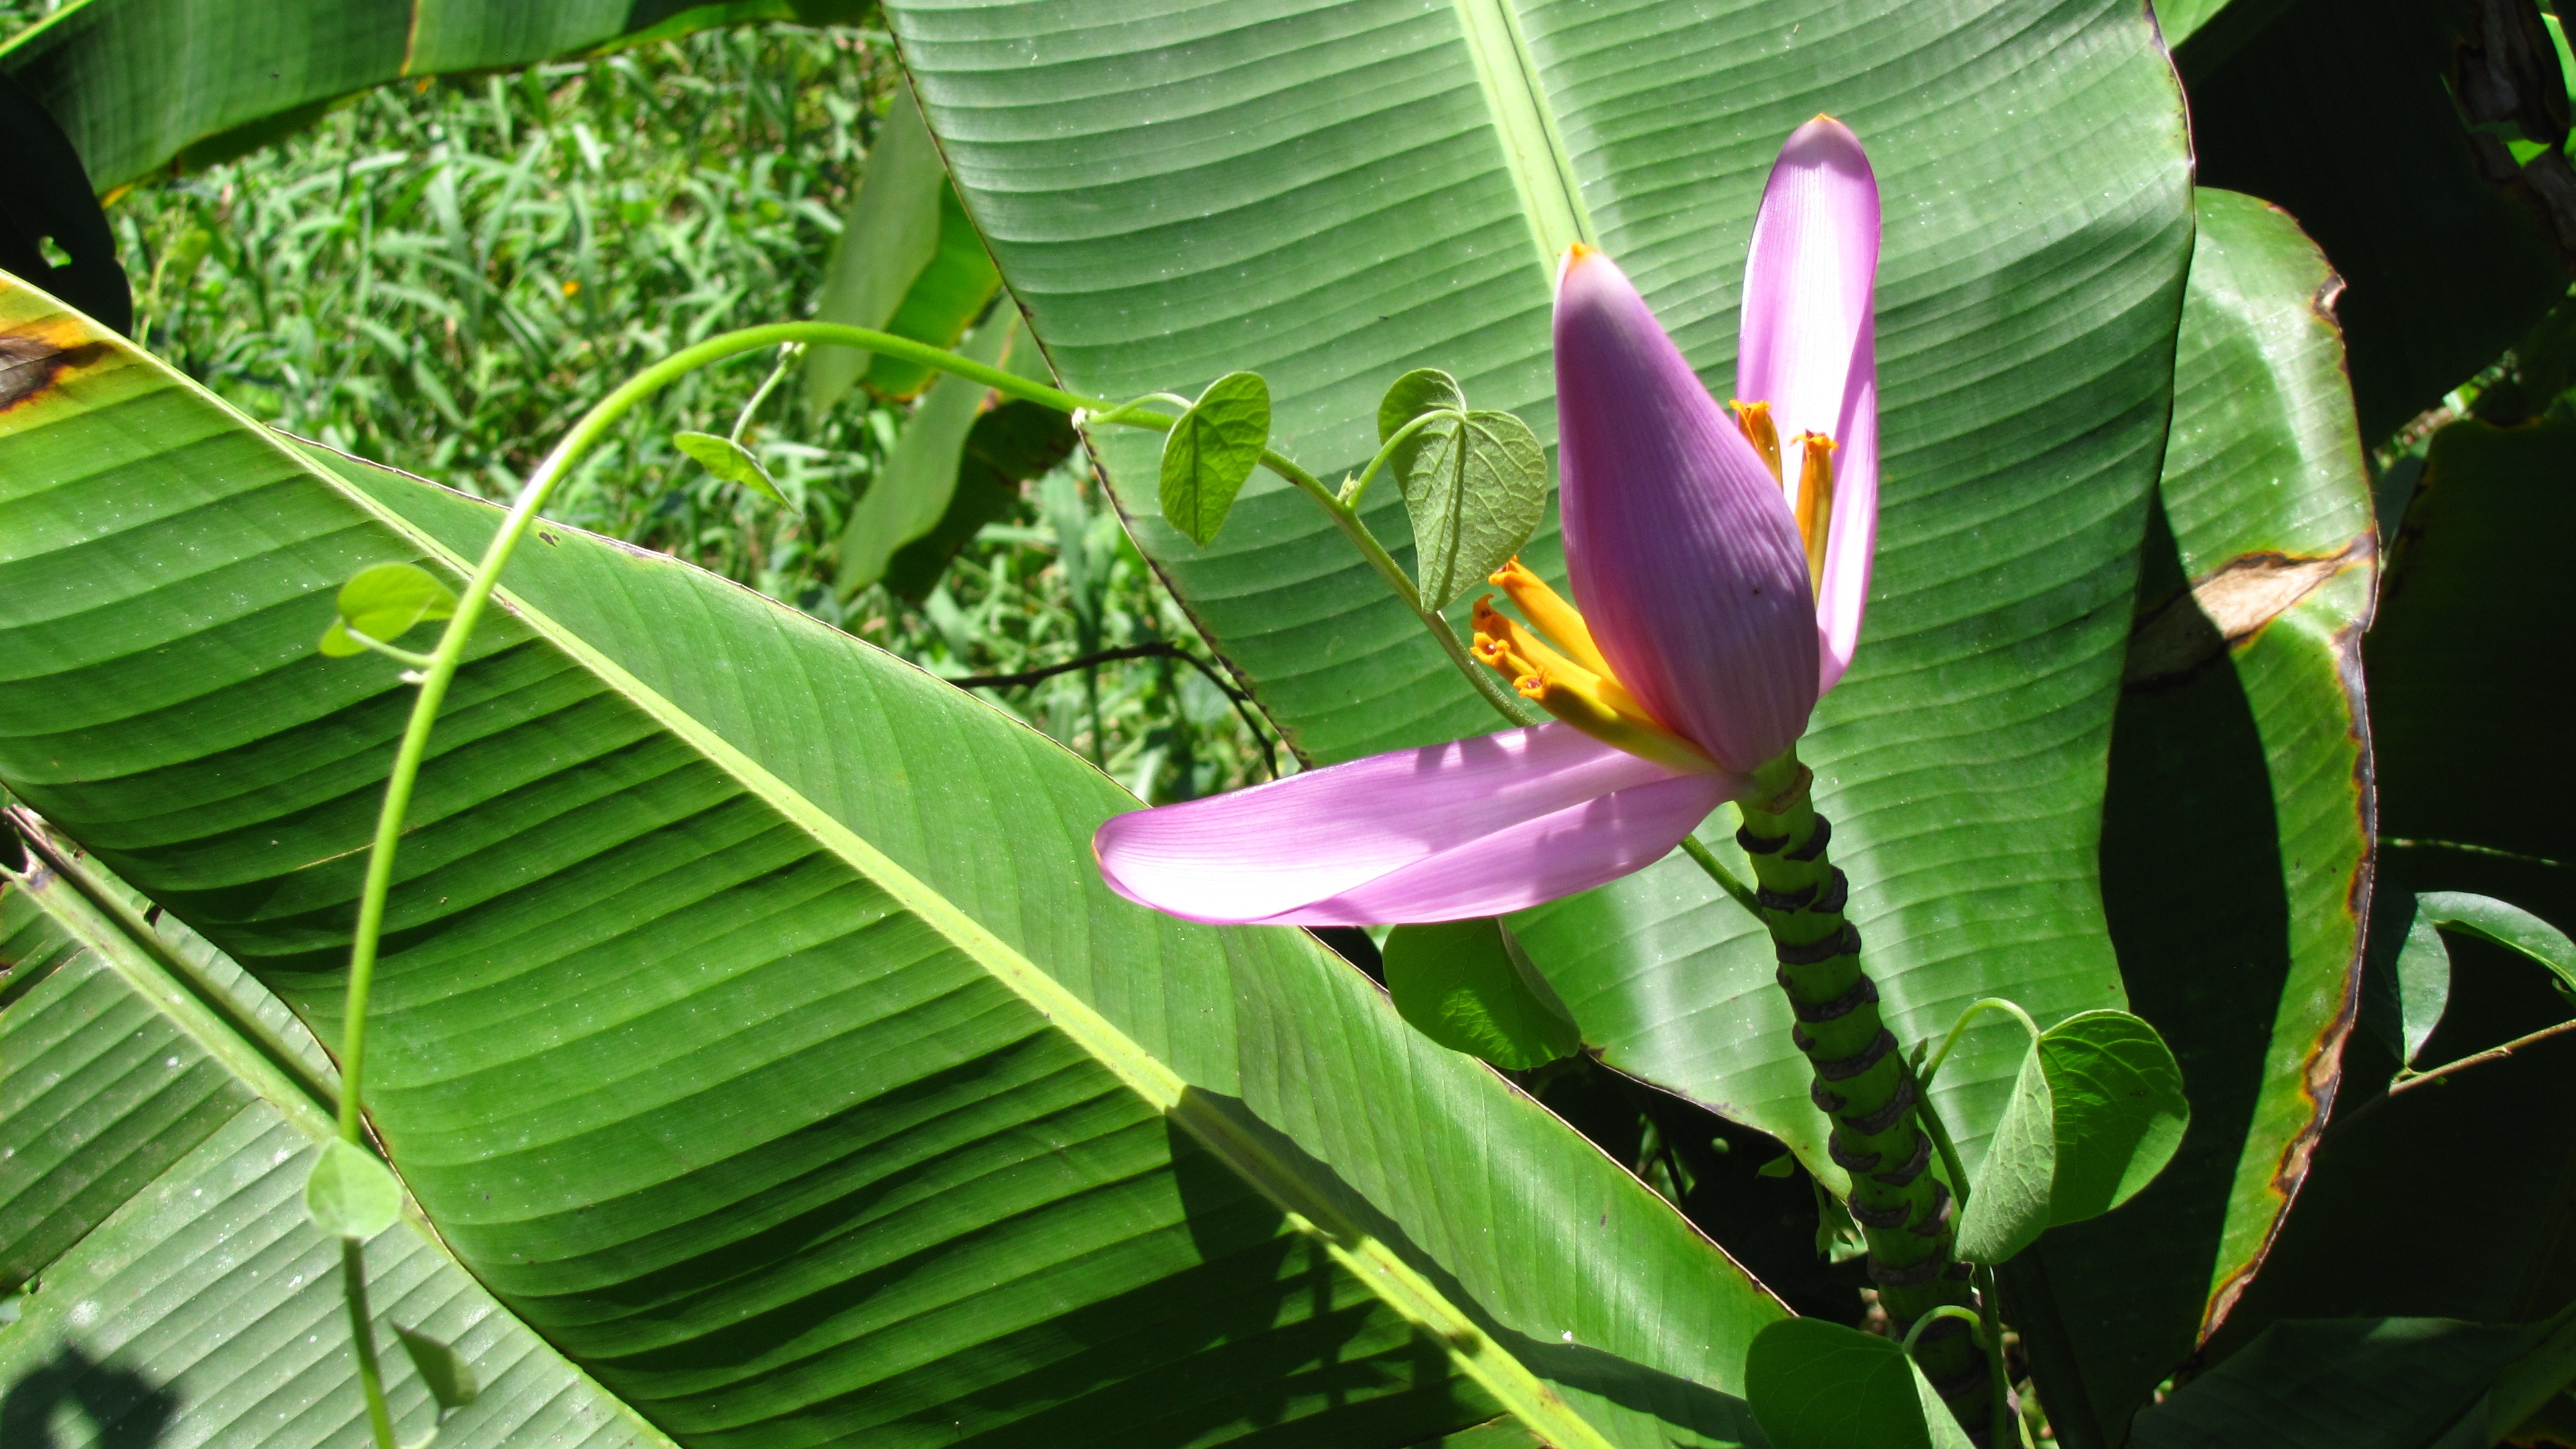
nature, plant, leaf, flower, green, jungle, botany, aquatic plant, flora, rainforest, tropics, arum, macro photography, flowering plant, banana flower, land plant, atlantic rainforest